Andernach

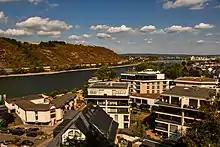
View to Andernach

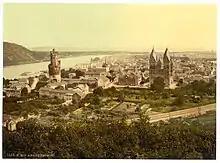
Andernach in 1900 with "Round Tower" and "St. Mary Assumption Church"; the Rhine river is visible in the background; in the foreground the new railway tracks

Founded by the Romans as "Antunnacum" in 12 BC on the site of an old Celtic settlement probably called Antunnuac, Andernach is one of the oldest towns in Germany which as such held its "Bimillenary feast" in 1988. Both the Roman and the Celtic names mean "village or farm of Antunnos/us"—a man not yet identified. It was the southernmost outpost of the Electorate of Cologne from the 12th to the 19th century. In addition to the touristically appealing medieval remnants of the old town fortifications, the city of Andernach is the location of several old industrial plants such as a huge malt mill (the last one of more than ten mills and breweries from the 19th and 20th centuries dismantled in 2008). In the 19th century the town was noted for the production of millstones, bricks and clay for making tobacco pipes. Among the more modern of its industrial / manufacturing base is a large steel-mill to produce cold formed tin plate and companies manufacturing medicinal products, raw food materials, cast iron products, engines and engine parts.